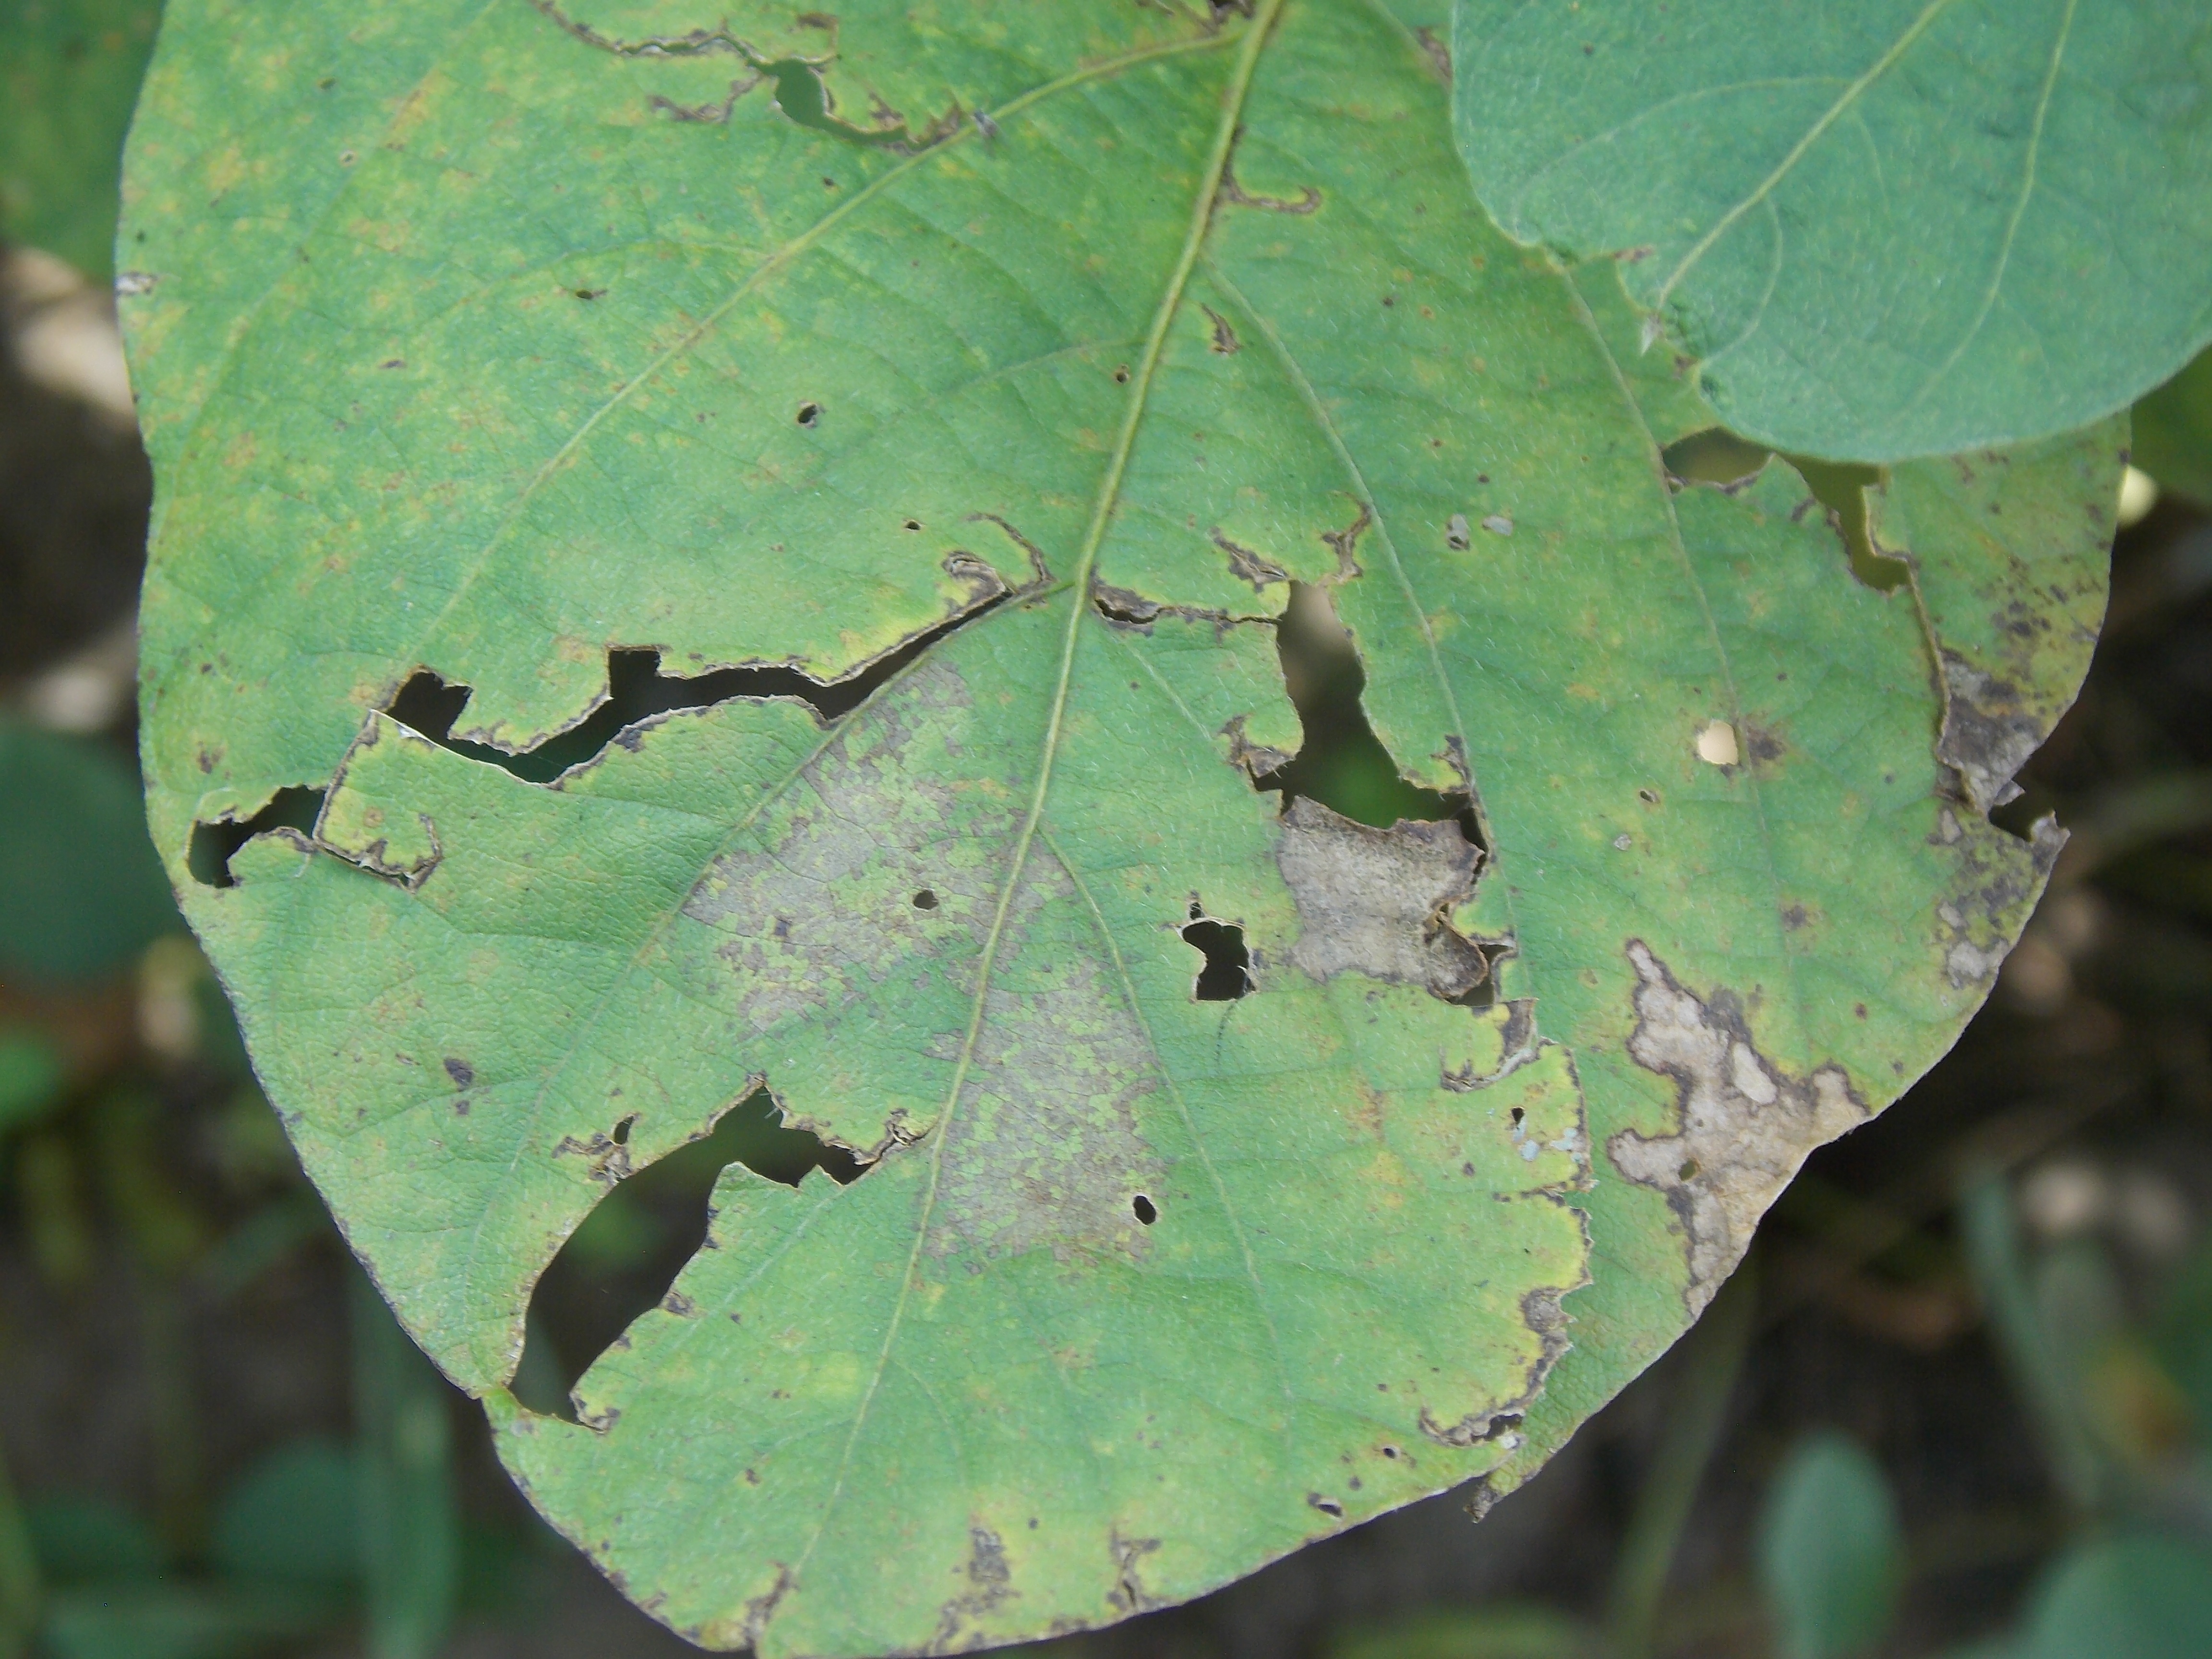
Label: Disease